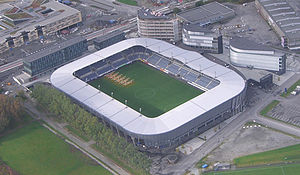
Stavanger / Kultur / Sport / Ishockey
Viking Stadion, Viking FKs hjemmebane